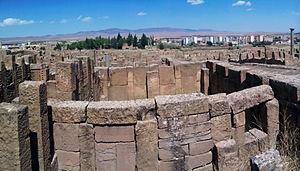
Territoires et monuments de l'antique Thamugadi., This is a photo of a monument in Algeria identified by the ID 05-011
Timgad ou Thamugadi, surnommée la « Pompéi de l'Afrique du Nord » est une cité antique située sur le territoire de la commune éponyme de Timgad, dans la wilaya de Batna dans la région des Aurès, au Nord-Est de l'Algérie.